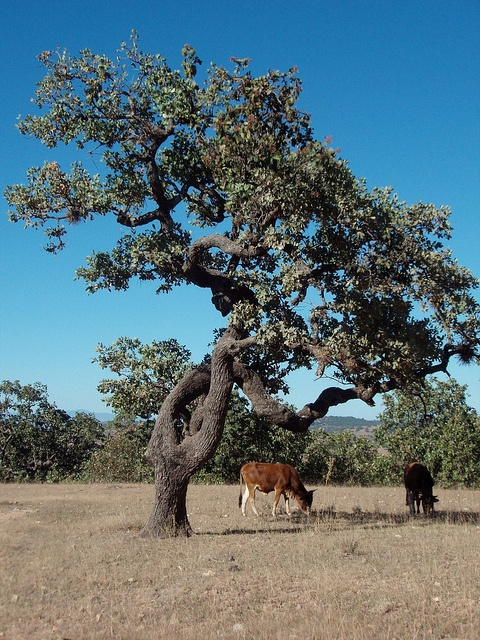
Two animals are standing in a field below a shady bonzai tree.
Two cows grazing on grass in a field.
Large tree next to  a couple of cows on a clear day.
Grazing animals under tree in open field on clear day.
A couple of cows grazing in a field under a tree.